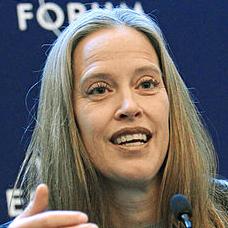
Age: 44